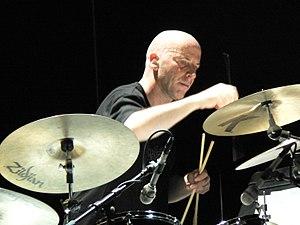
Joey Baron, né le 26 juin 1955 à Richmond, est un batteur et clavieriste américain de jazz et de musique expérimentale, surtout connu pour ses collaborations avec Bill Frisell, Stan Getz et John Zorn.